Charleston, South Carolina

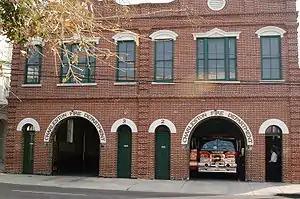
Fire Department station houses for Engines 2 and 3 of the Charleston Fire Department

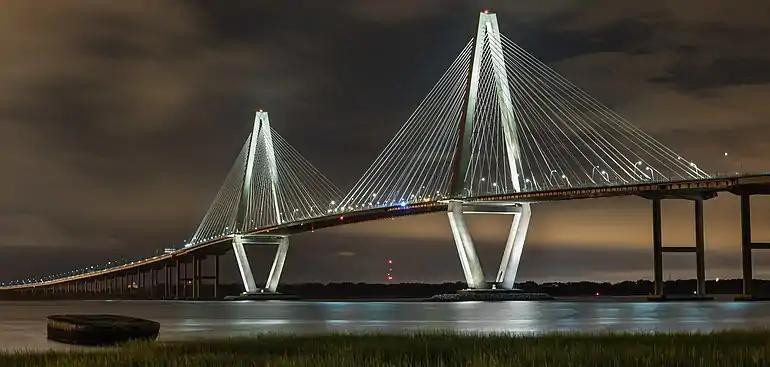
The new Arthur Ravenel Jr. Bridge, constructed in 2005 and named after the late U.S. Representative Arthur Ravenel Jr., who pushed the project to fruition, was at the time of its construction the longest cable-stayed bridge in the Western Hemisphere.

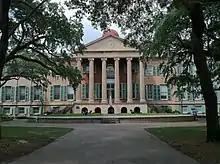
Randolph Hall, College of Charleston

Charleston has many historic buildings, art and historical museums, public parks, and other attractions, including: